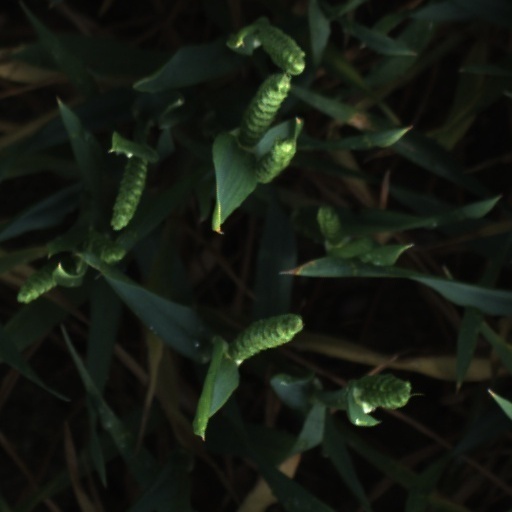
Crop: wheat